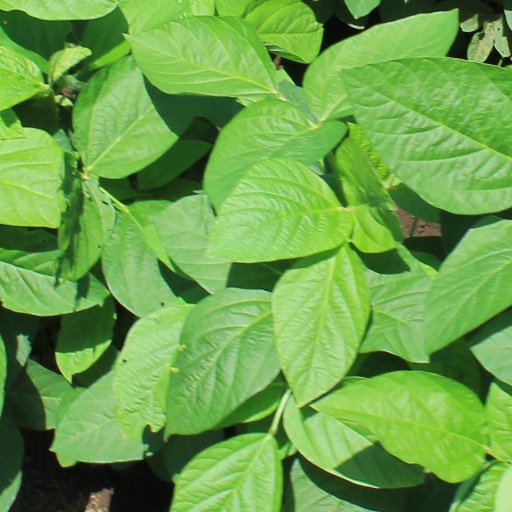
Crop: soybean